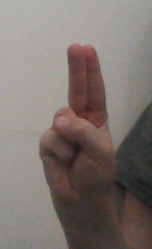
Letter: taa